Western Australia an official handbook

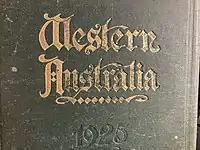
Part of cover of 1925 edition

Western Australia an official handbook for The Information of Commercial Men, Migrants, and Tourists was a government publication that was produced by the government in the 1890s and 1920s in Western Australia.